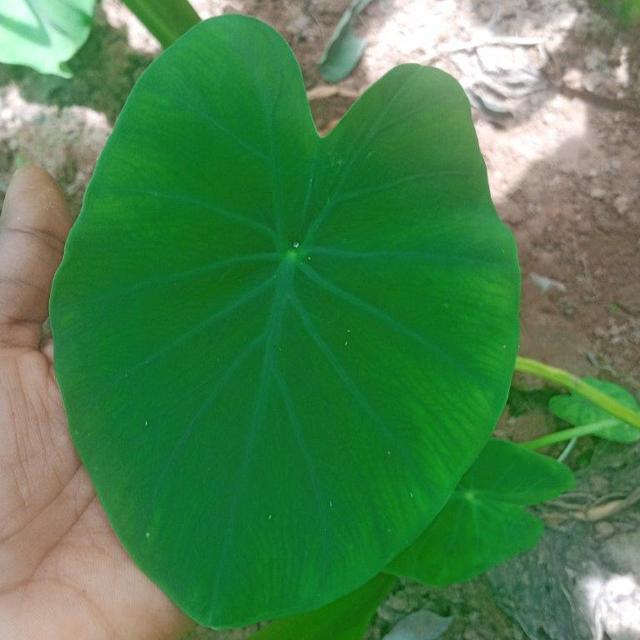
Label: Healthy